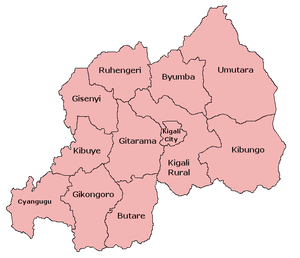
Les provinces du Rwanda sont des entités administratives subdivisées en districts et municipalités.